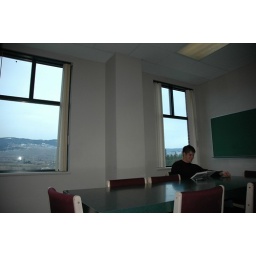
We could have a table full of students in this shot and still see the scenery and sky through the windows